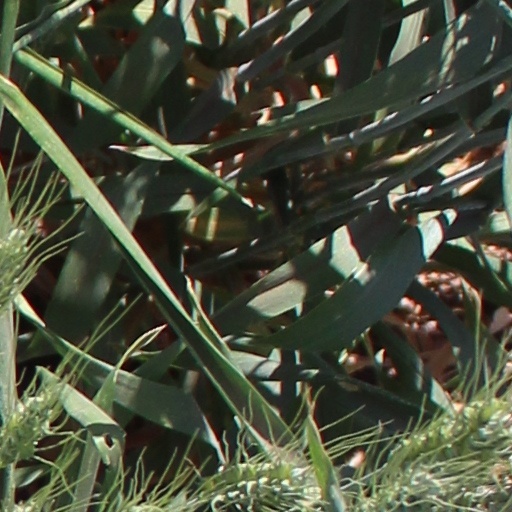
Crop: wheat